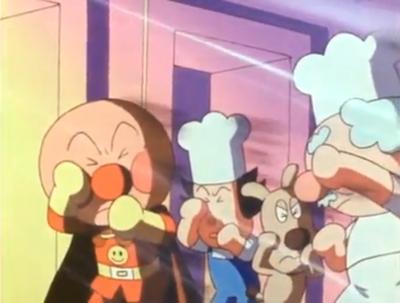
回答: ガラゴンとデバステーターが戦ってアンパンマンワールドが壊れていく